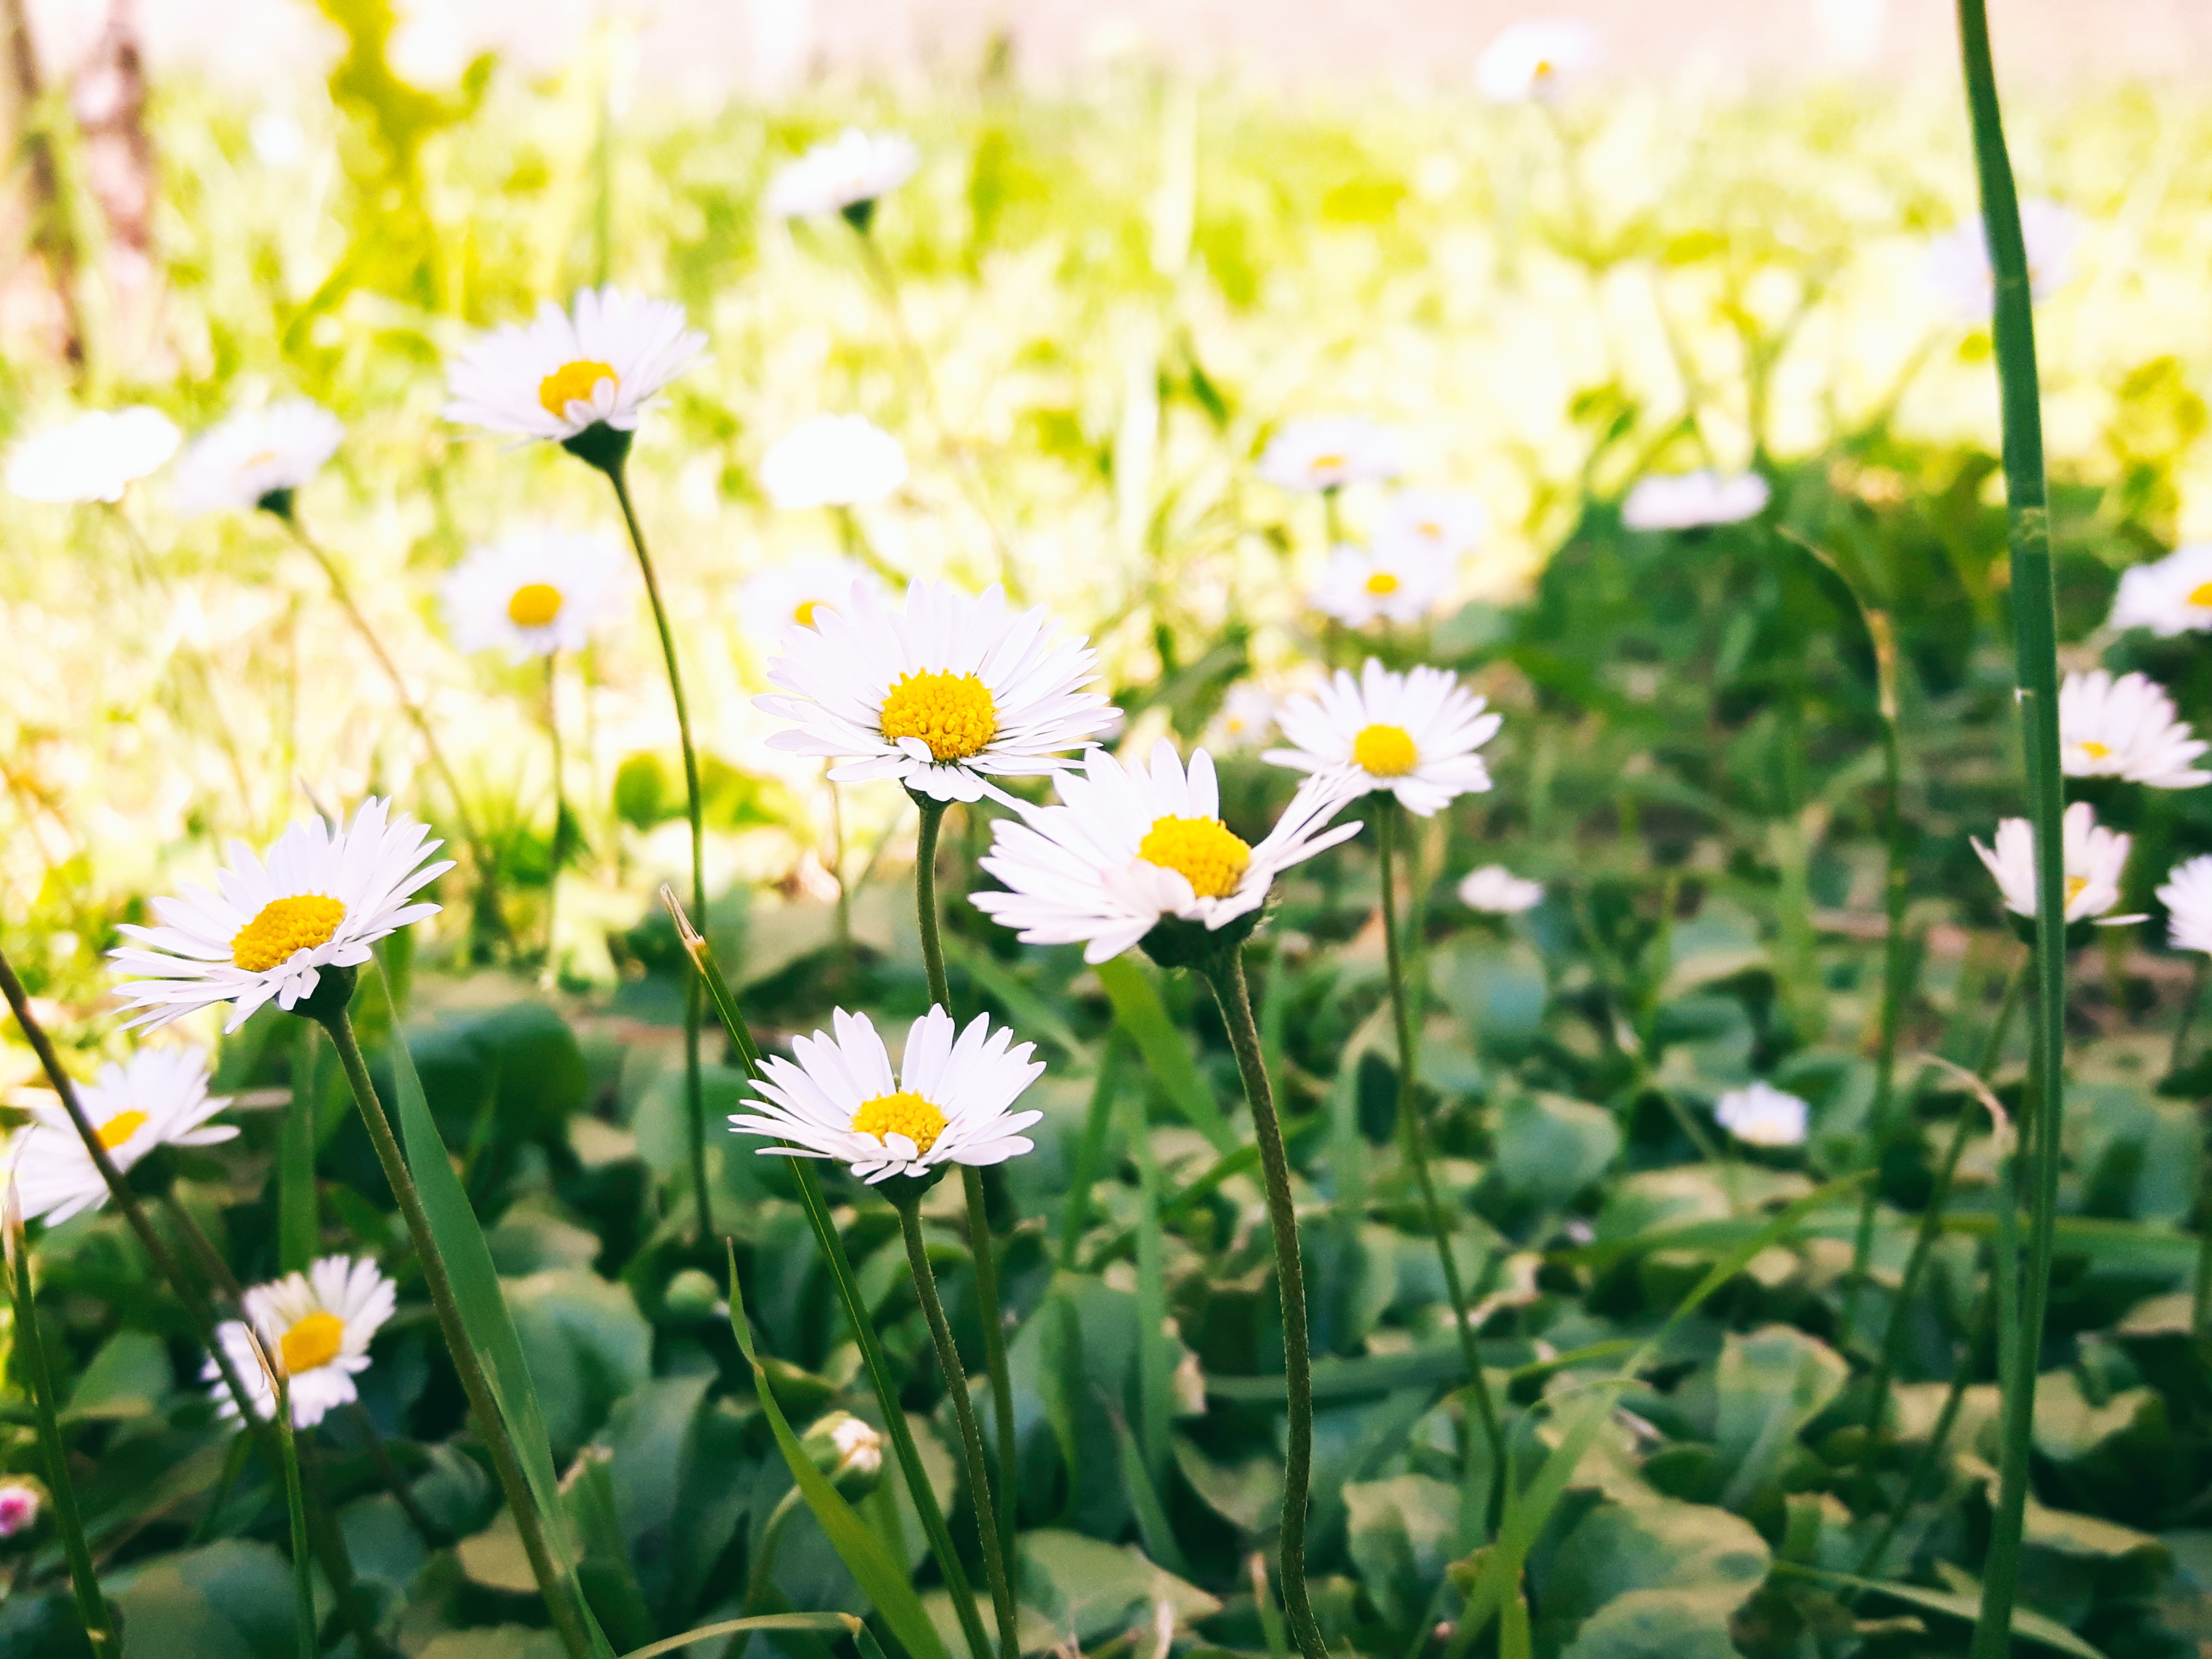
flower, nature, plant, flora, daisy, yellow, meadow, botany, grass, field, land plant, oxeye daisy, petal, daisy family, flowering plant, wildflower, sunlight, lawn, blossom